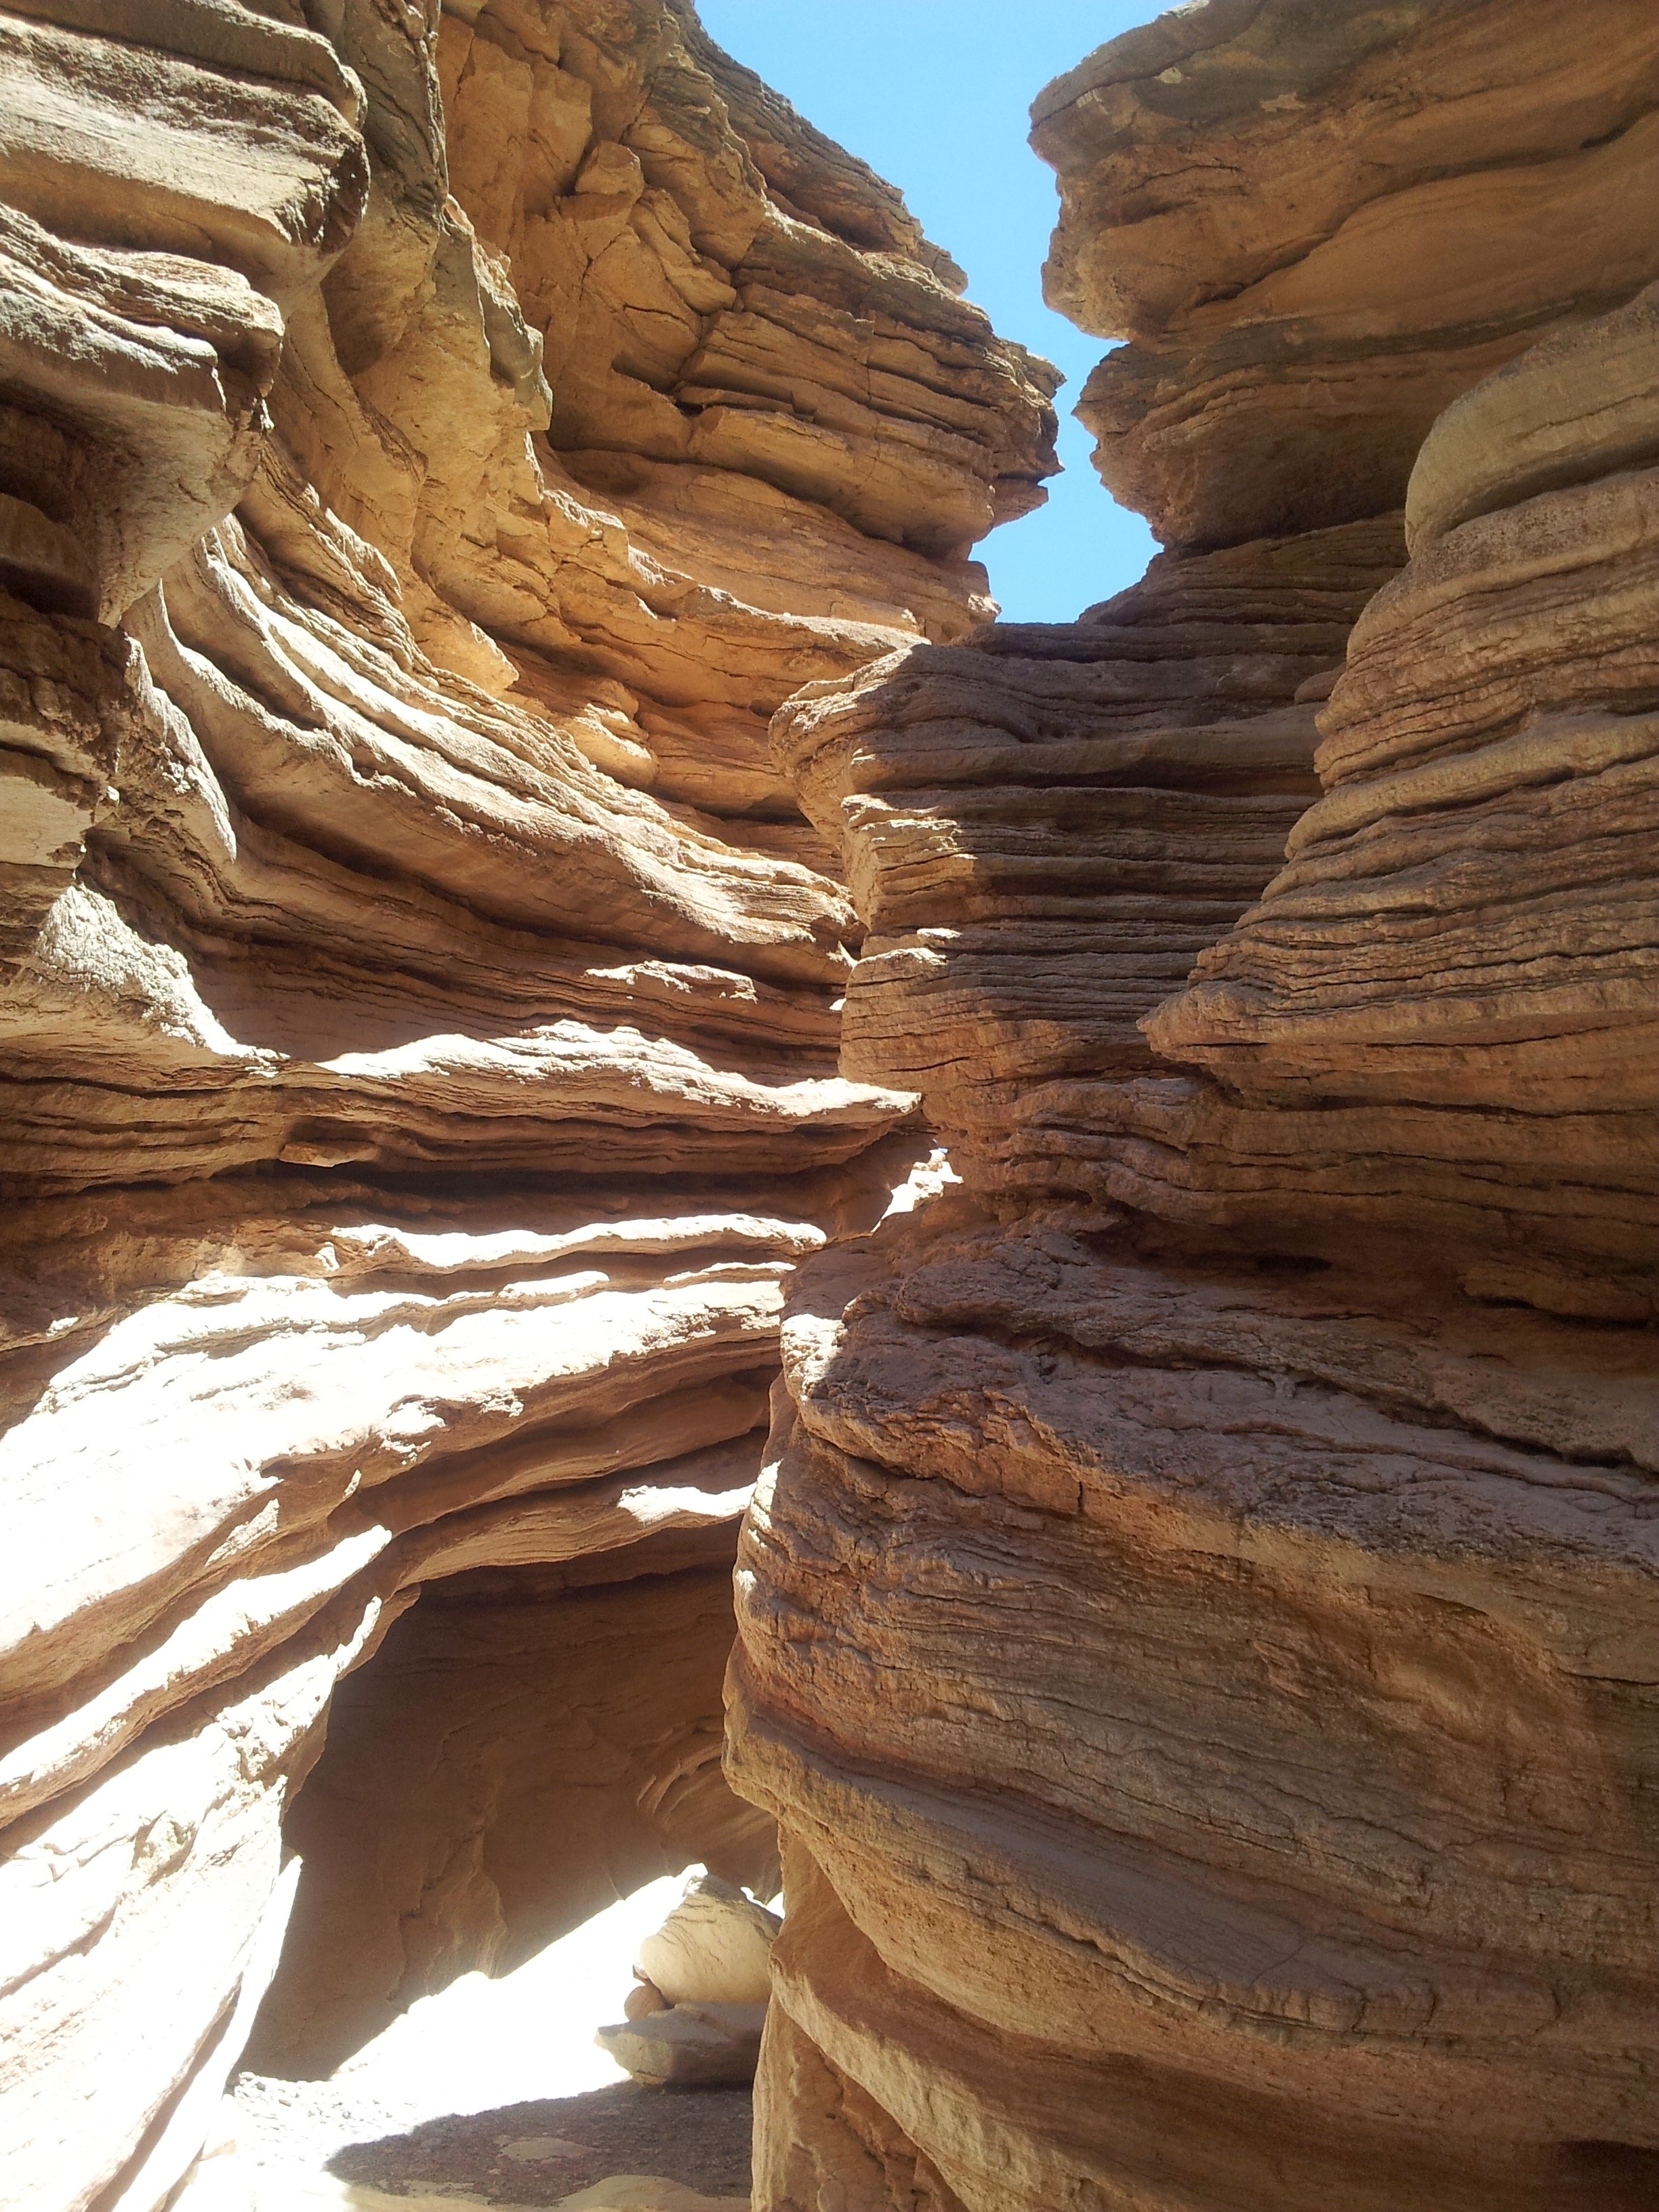
landscape, rock, valley, formation, cliff, arch, canyon, terrain, material, geology, badlands, wadi, landform, natural environment, geographical feature, wedding narrows